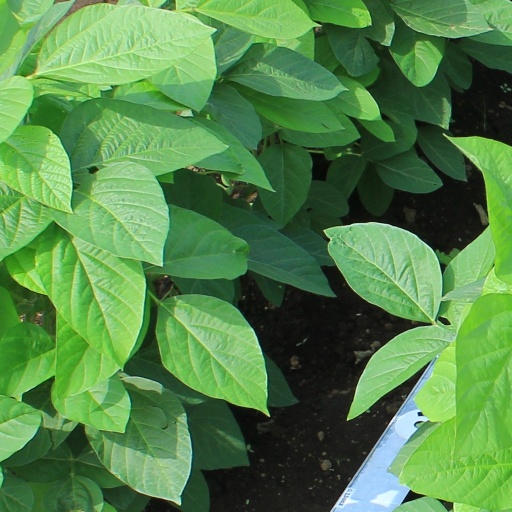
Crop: soybean